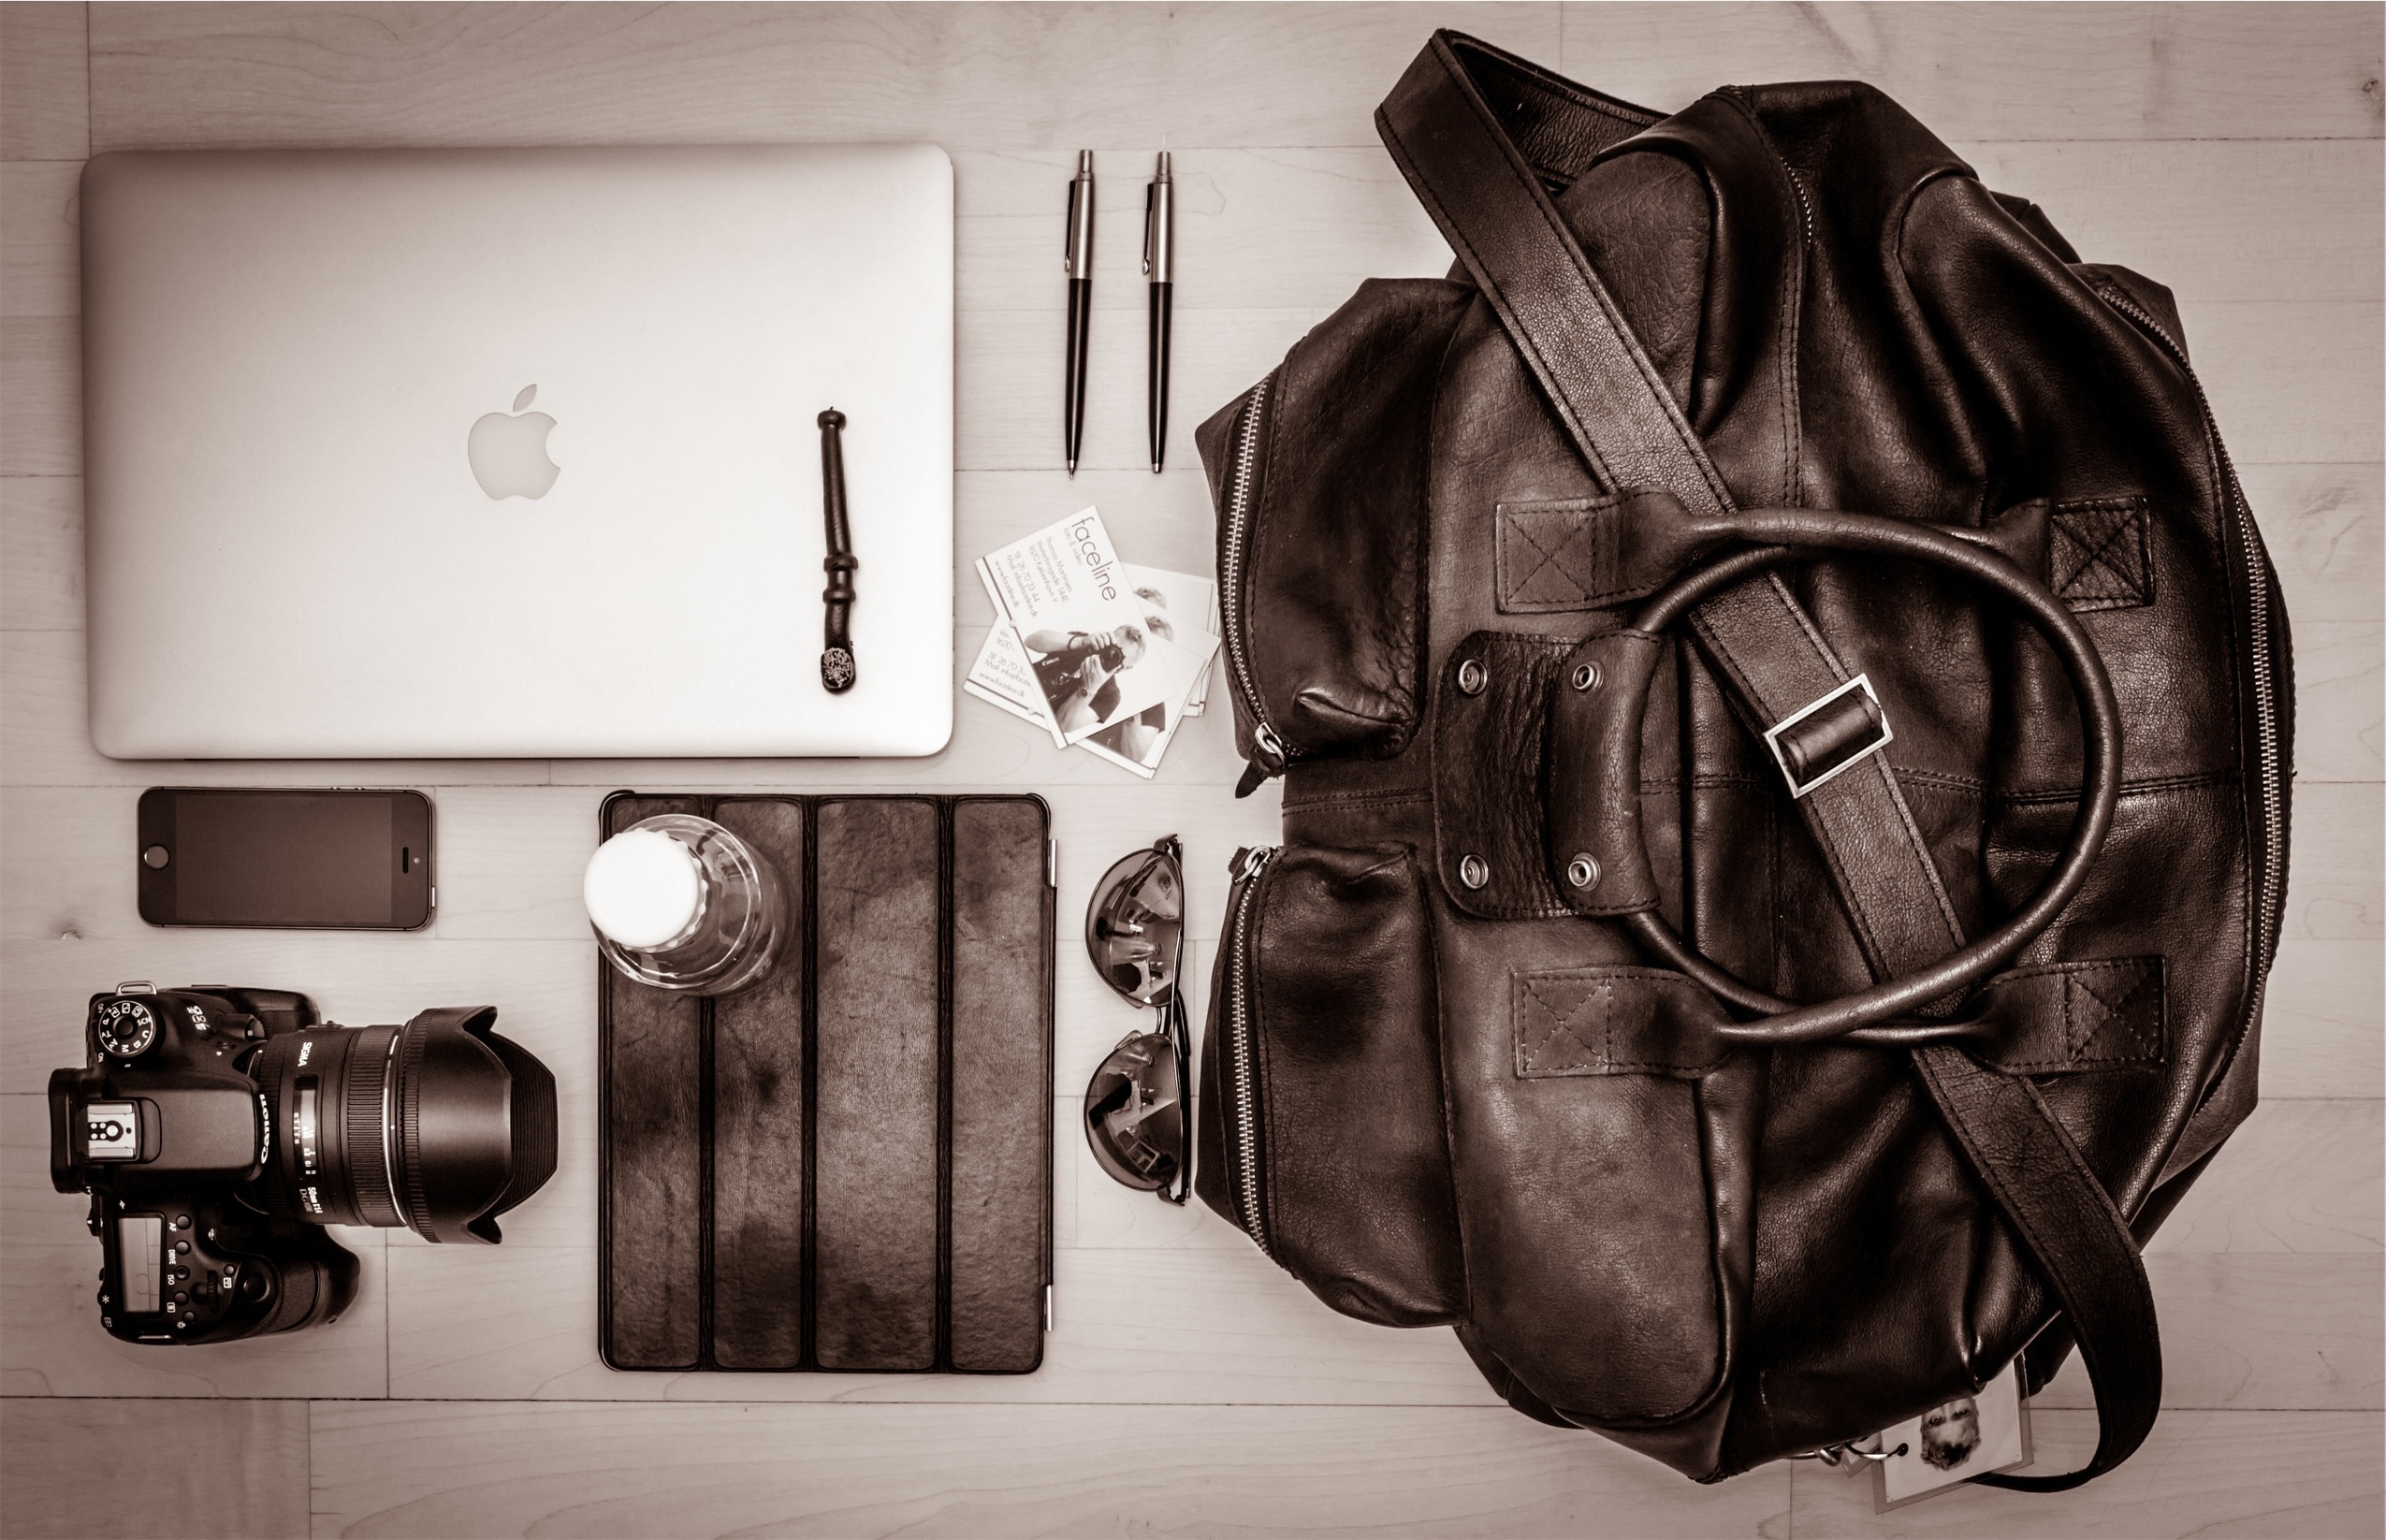
laptop, iphone, macbook, mobile, apple, black and white, ipad, technology, leather, camera, dslr, lens, bag, business, clothing, black, monochrome, handbag, brand, product, cards, sunglasses, pens, case, photograph, cell, monochrome photography